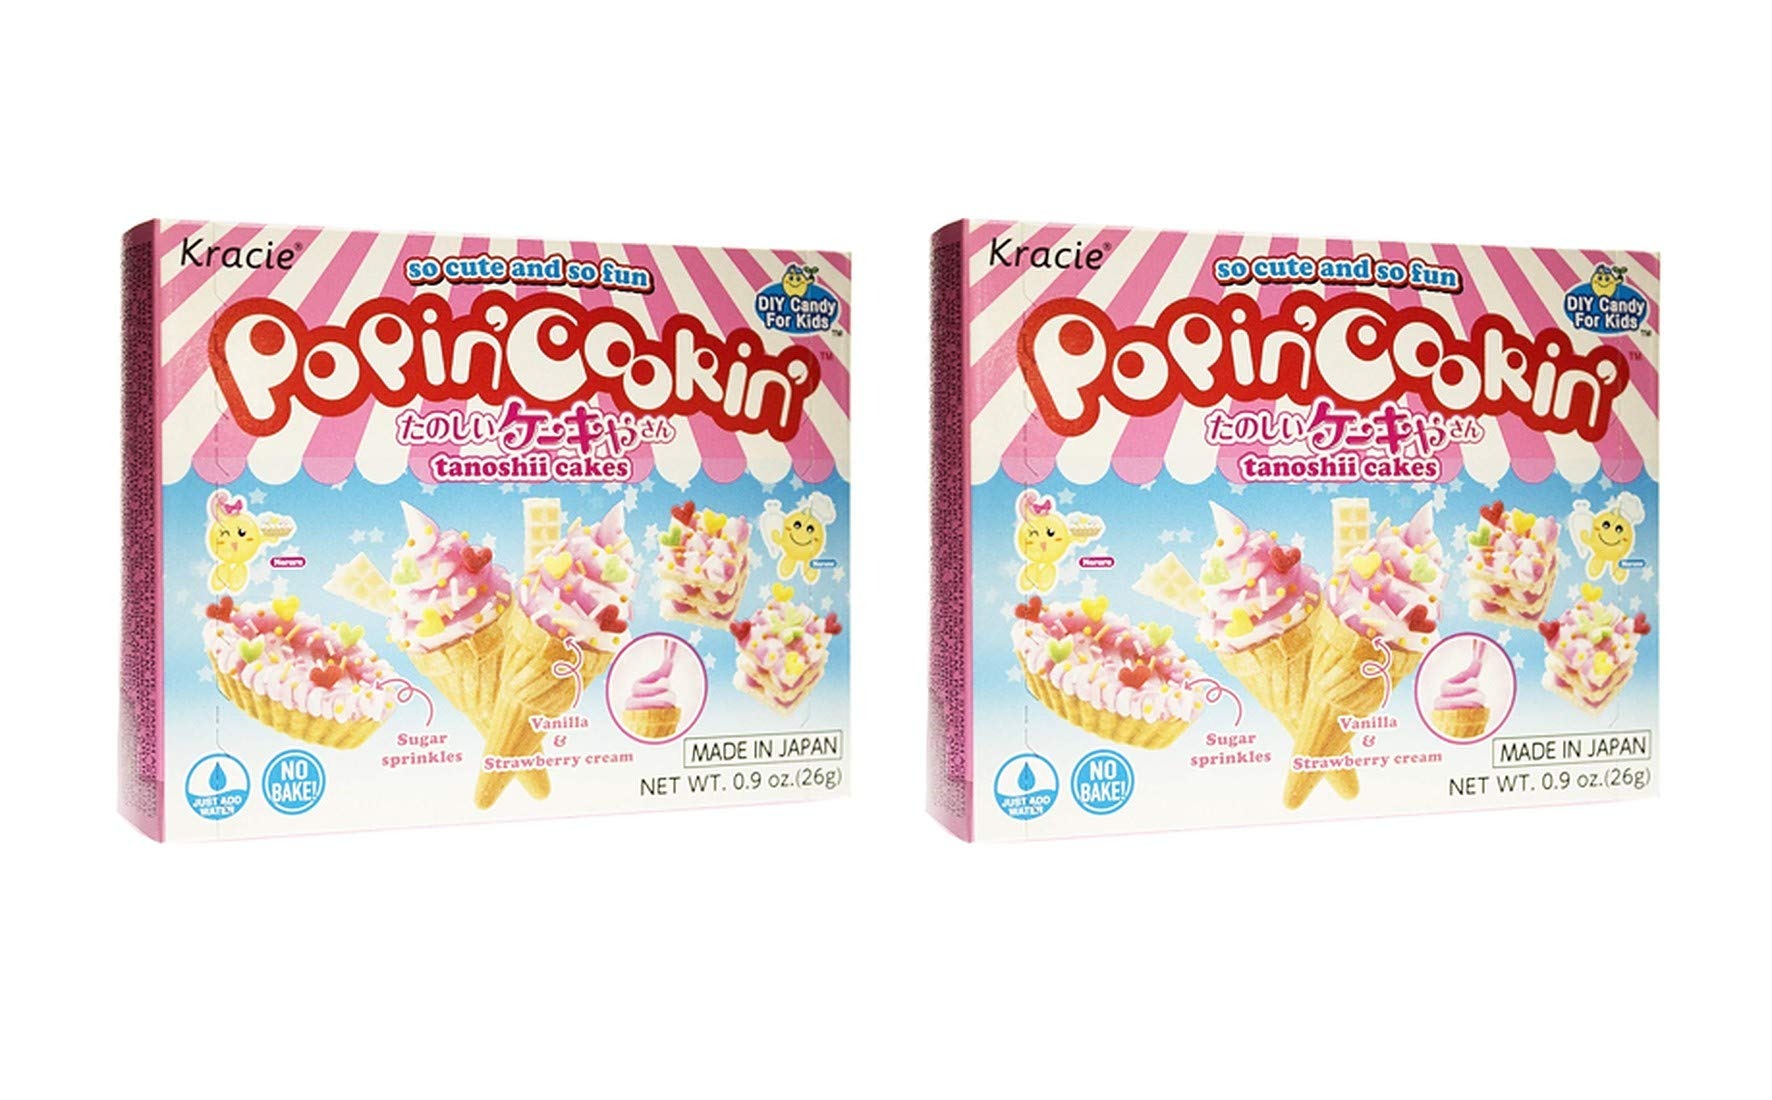
Item Name: Kracie Popin Cookin Tanoshii Cakes DIY Candy (2 Pack, Total of 1.8oz)
Bullet Point 1: DIY Candy for Kids
Bullet Point 2: So Cute & So Fun!
Bullet Point 3: Vanilla & Strawberry Flavors
Bullet Point 4: Enjoy making pastries only using the packaging puch as a prep sheet!
Bullet Point 5: Made in Japan
Product Description: Kracie Popin Cookin Tanoshii Cakes DIY Candy (2 Pack, Total of 1.8oz)
Value: 1.8
Unit: Ounce

Price: 6.815